Honda e

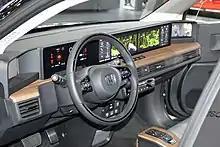
Instrument panel

The instrument panel, which extends the full width of the interior, consists of five screens, including one dedicated instrument display in front of the driver and two large infotainment touchscreen displays flanked by two smaller displays for what Honda calls its Side Camera Mirror System. The dual infotainment displays can independently run separate applications and are swappable; they support both Android Auto and Apple CarPlay. The car is equipped with the Honda Personal Assistant, which uses machine learning to train its voice recognition; voice commands to the car are prefixed with "OK Honda".